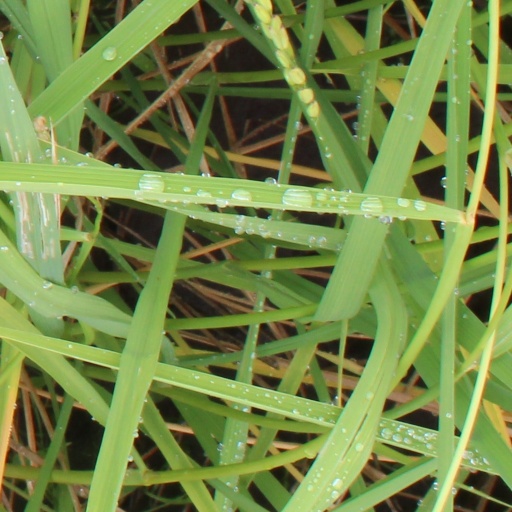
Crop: rice